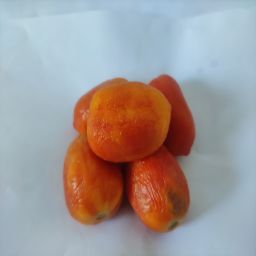
Crop: Tomato
Quality: Old